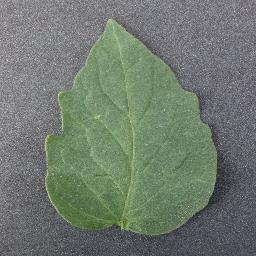
Label: Tomato___healthy